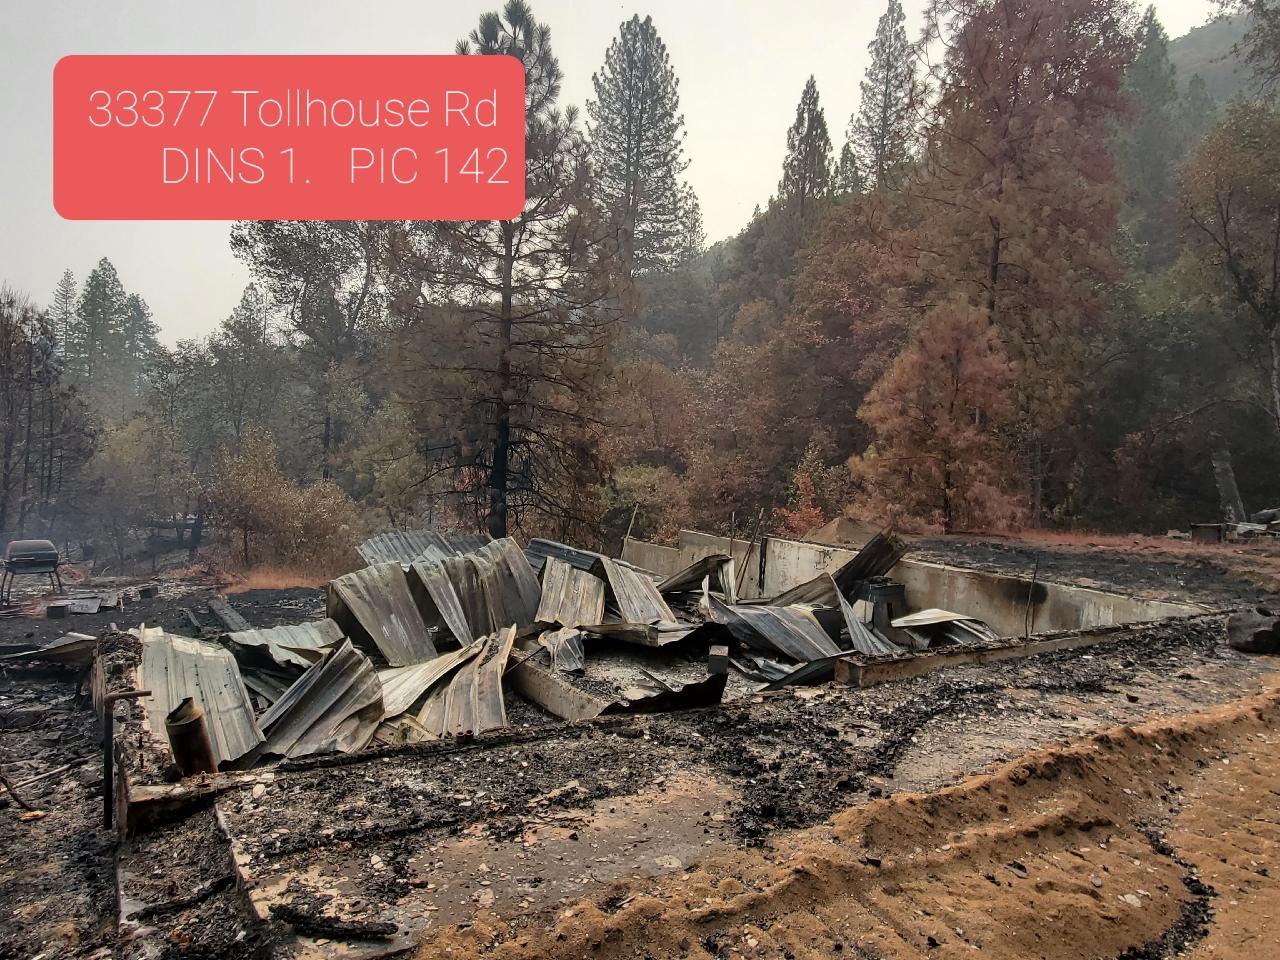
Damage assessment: destroyed